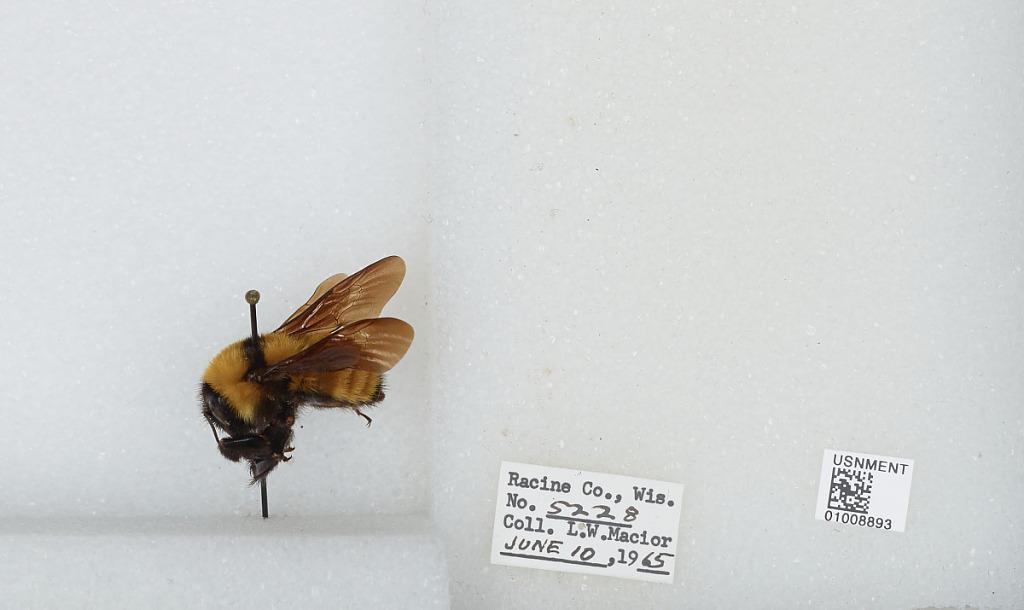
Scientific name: Bombus (Fervidobombus) fervidus fervidus (Fabricius)
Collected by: L. Macior
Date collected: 1965-6-10
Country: United States
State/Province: Wisconsin
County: Racine
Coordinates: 42.78, -87.76